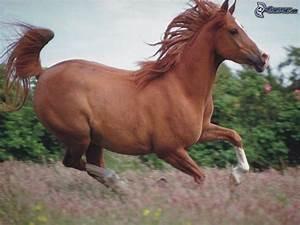
horse